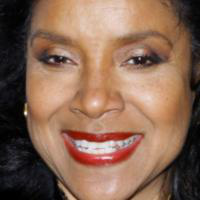
Age group: age 56-65